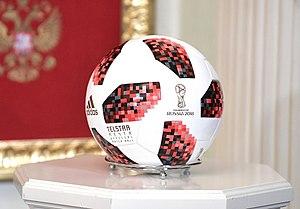
Le ballon de football, normalisé par la Fédération internationale de football association, a 32 faces : c'est un polyèdre appelé icosaèdre tronqué.
La Coupe du monde de football, ou Coupe du monde de la FIFA, est le championnat du monde des équipes nationales masculines de football. Décidée le 28 mai 1928 par la Fédération internationale de football association sous l'impulsion de son président Jules Rimet, elle a été ouverte à toutes les équipes des fédérations reconnues par la FIFA, professionnelles y compris, se distinguant en cela du tournoi olympique de football, à l'époque réservé aux amateurs.